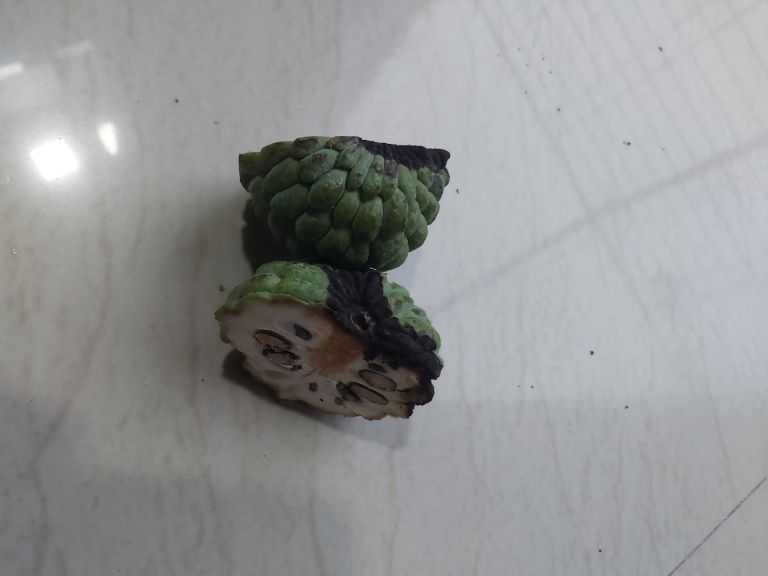
Disease label: Diplodia Rot